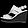
Label: Sandal